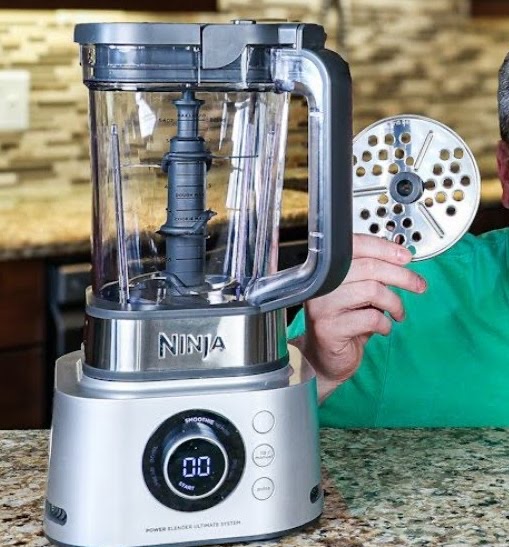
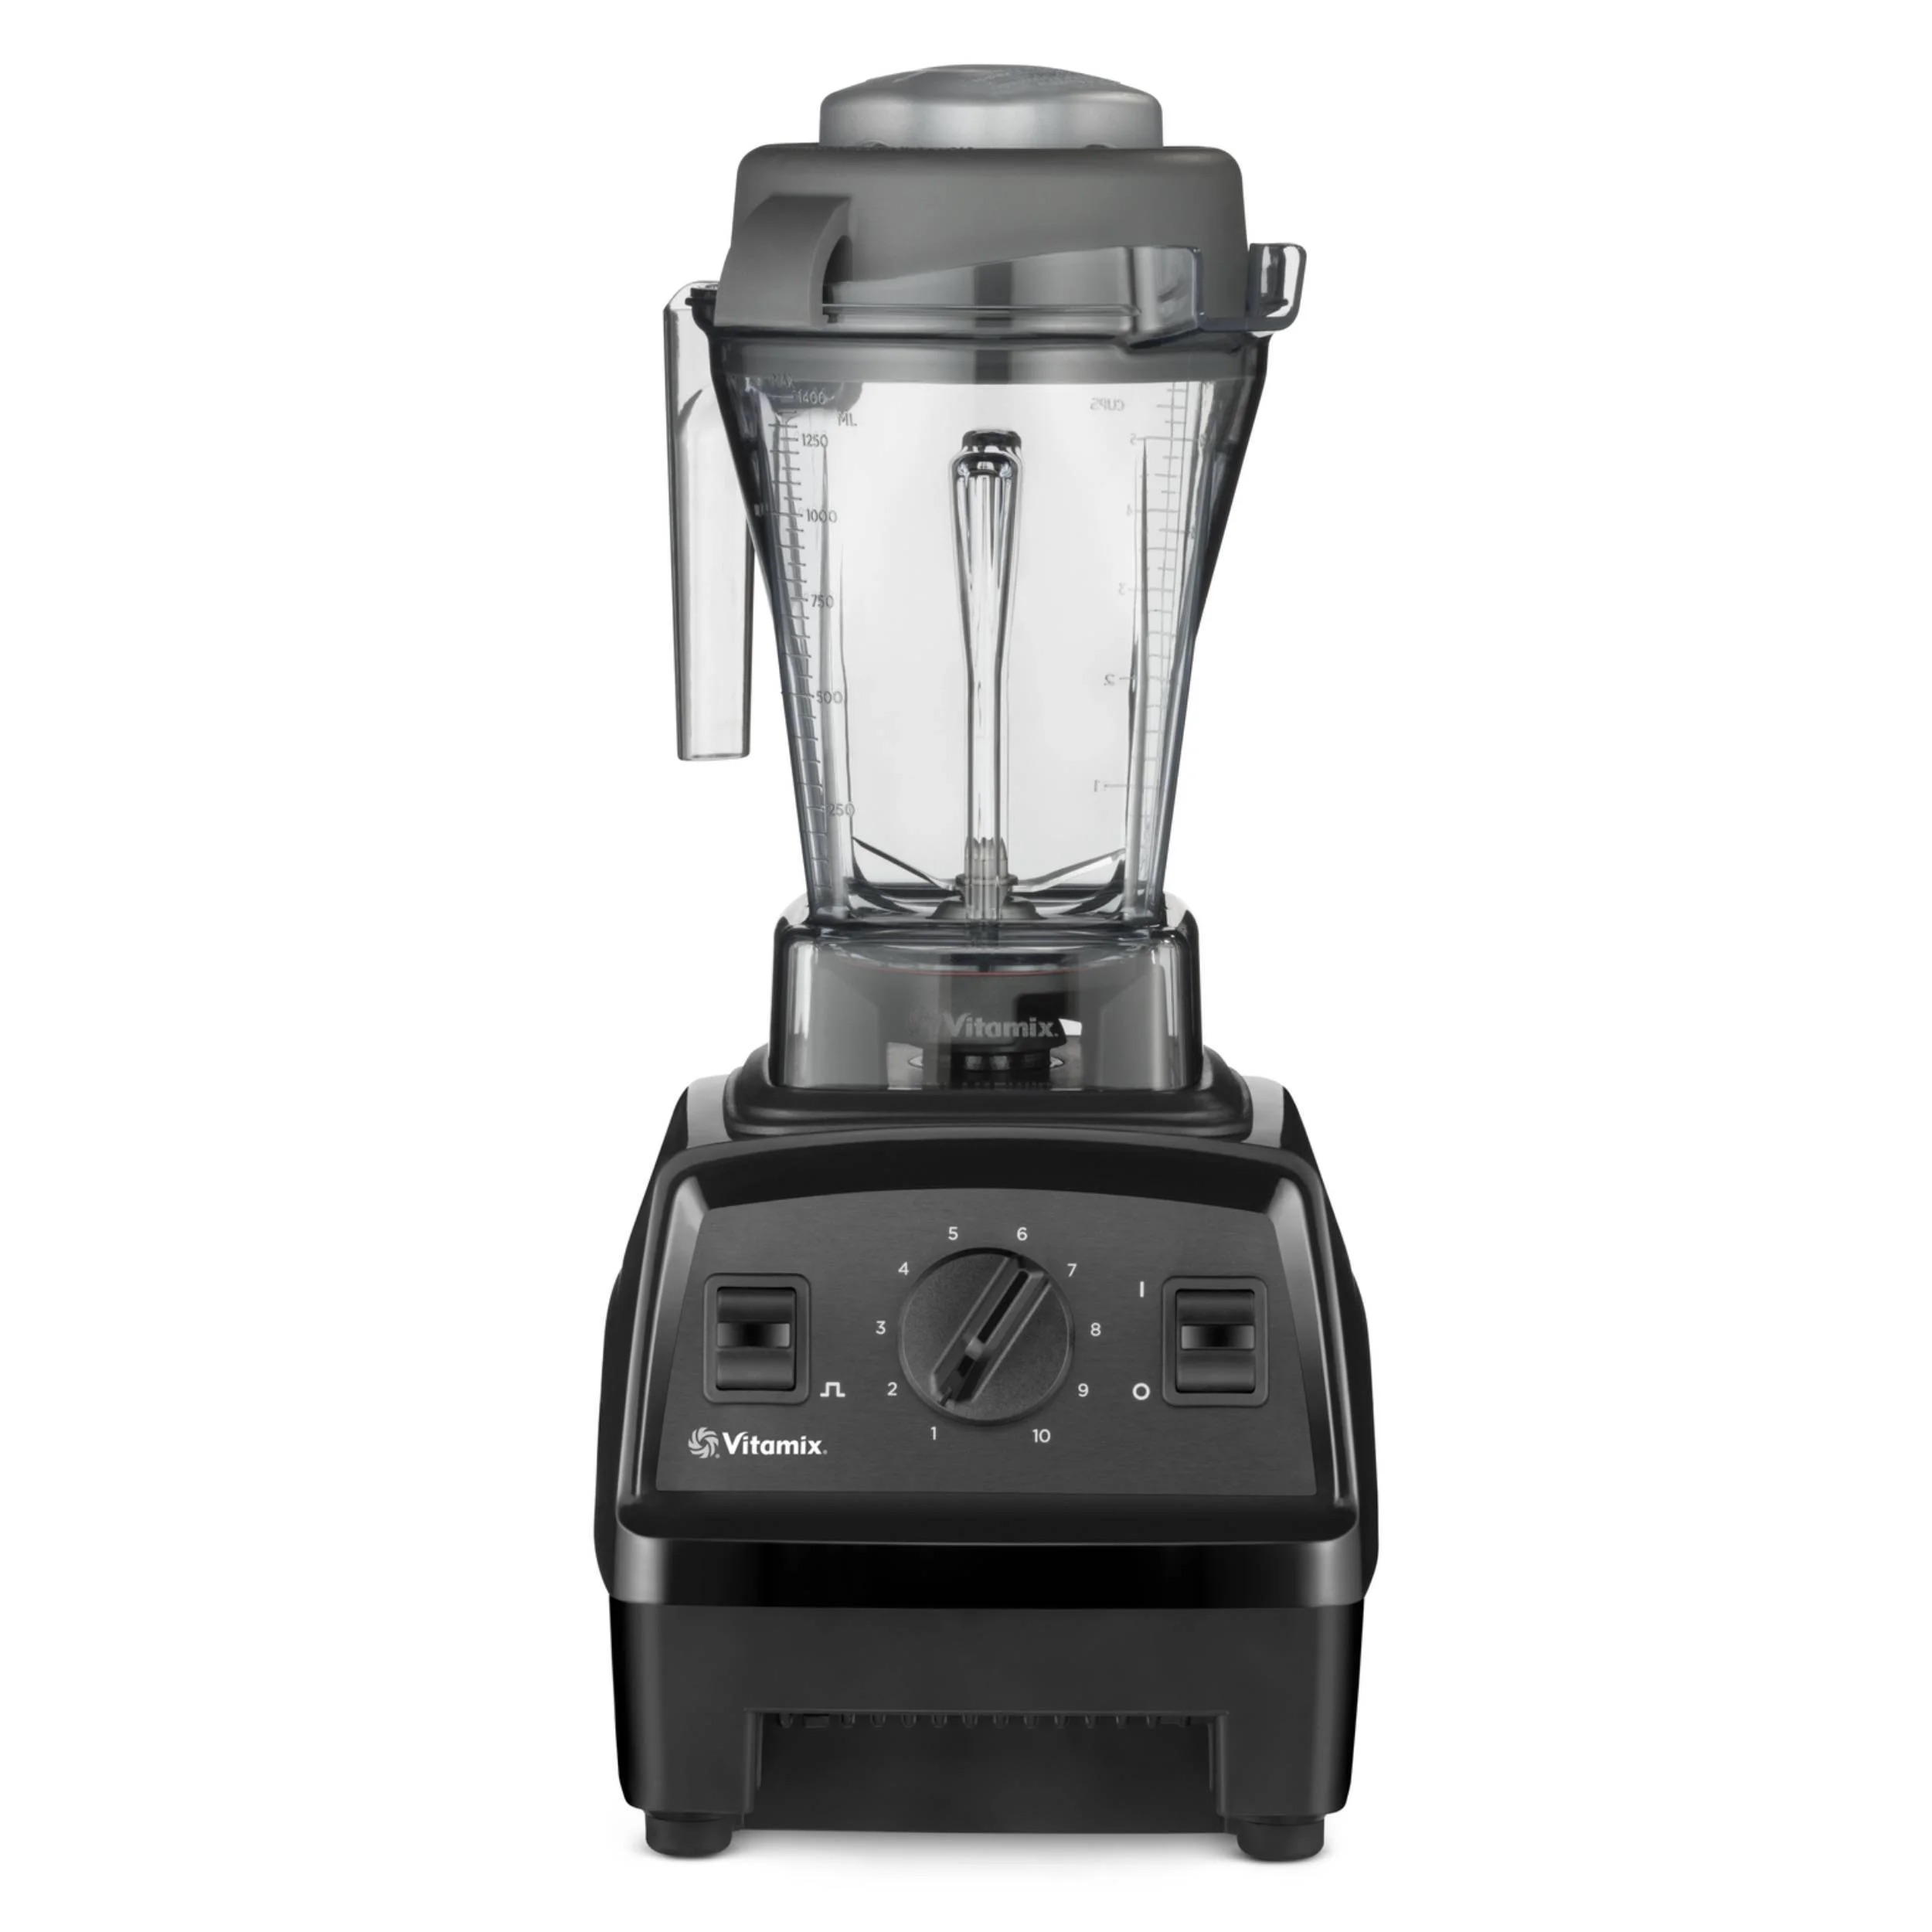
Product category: items_blender
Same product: no